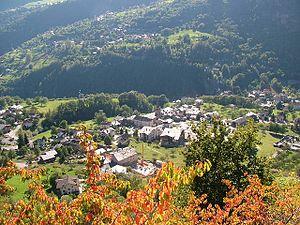
Panorama du chef-lieu (Avout) d'Antey-Saint-André (Vallée d'Aoste - Italie)
Antey-Saint-André est une commune italienne alpine de la région Vallée d'Aoste, située dans le bas Valtournenche.